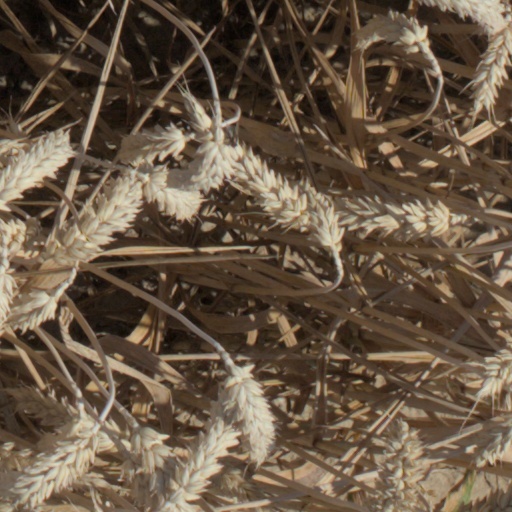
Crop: wheat